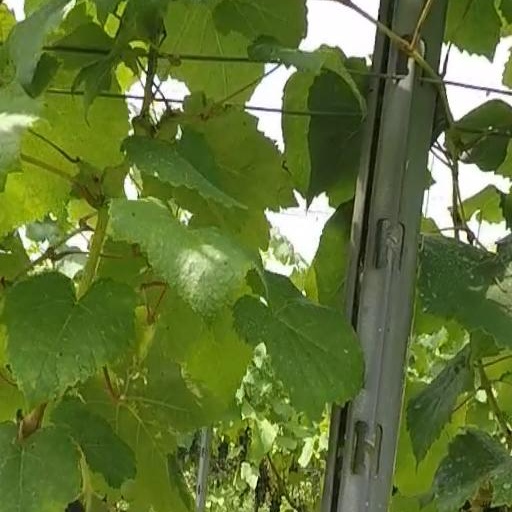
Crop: grape